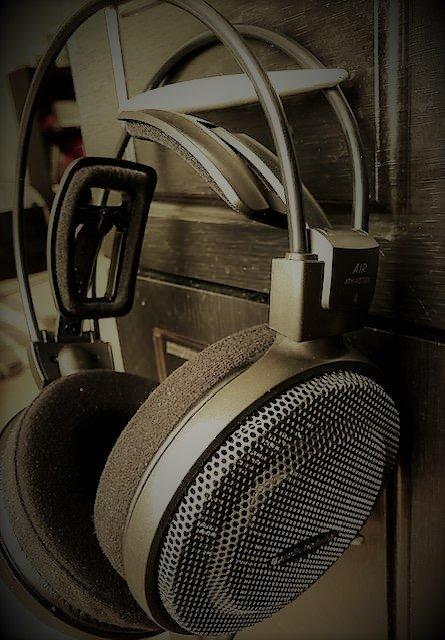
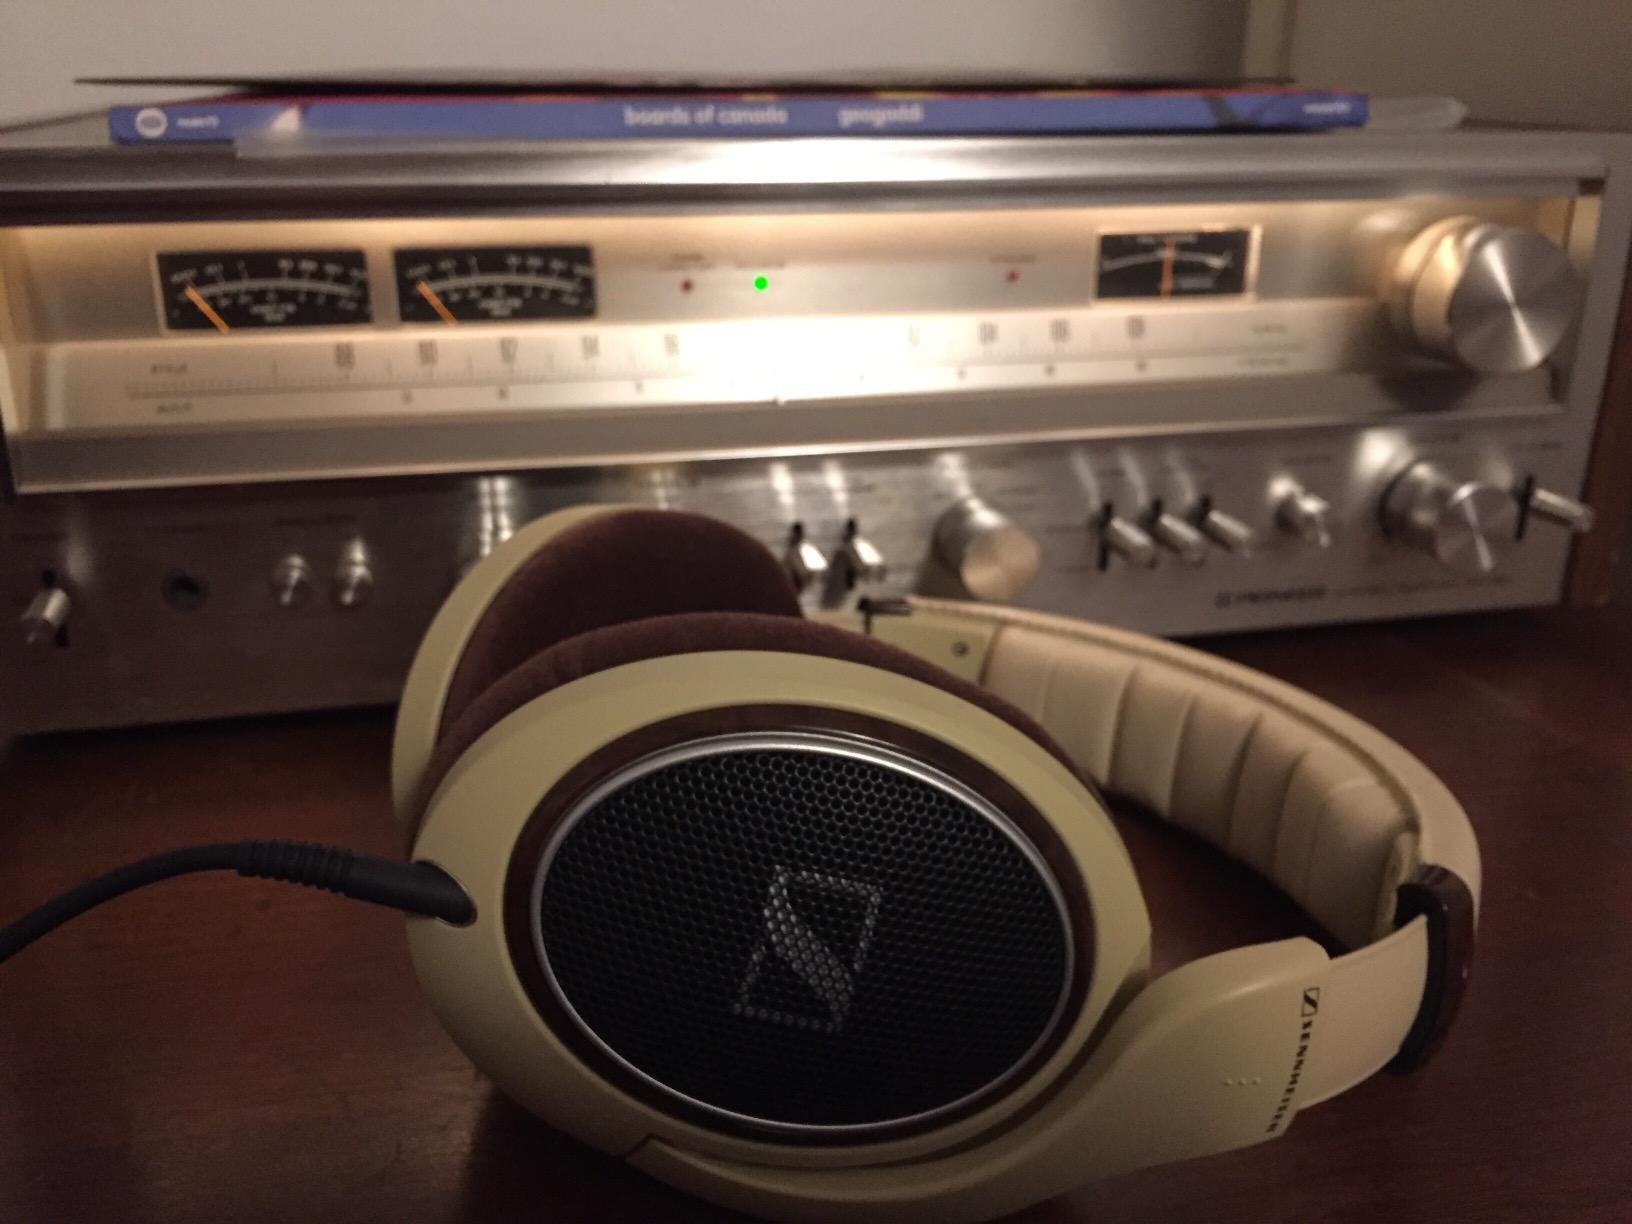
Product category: headphones
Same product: no